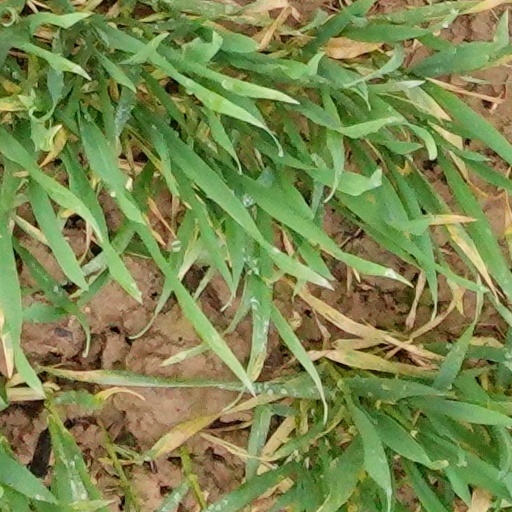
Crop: wheat